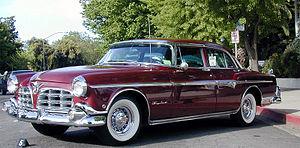
Imperial fut une marque automobile américaine du groupe Chrysler, commercialisée d'abord de 1955 à 1975, puis réapparue brièvement entre 1981 et 1983.